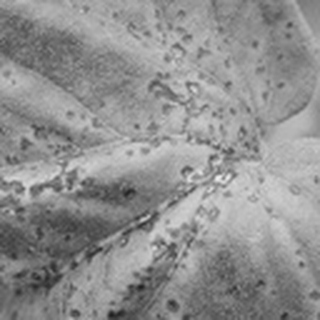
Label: cotton_bacterial_blight